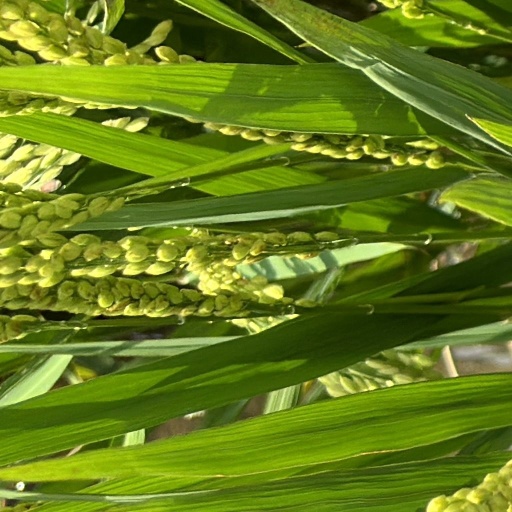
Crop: rice